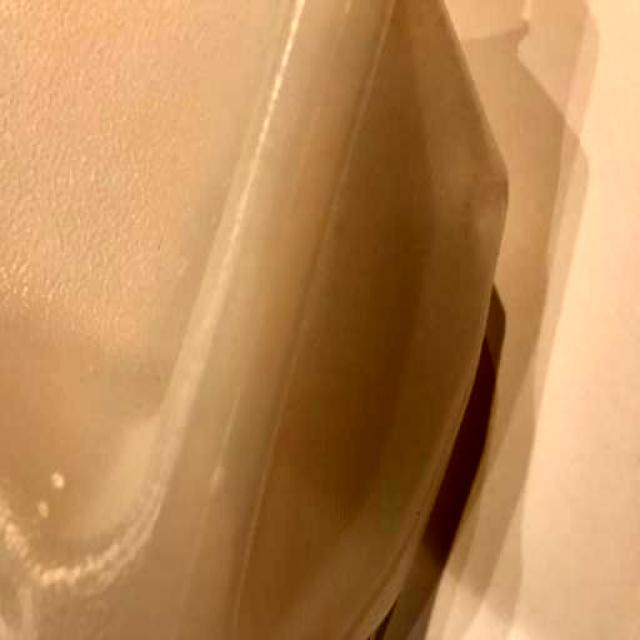
Label: Plastic